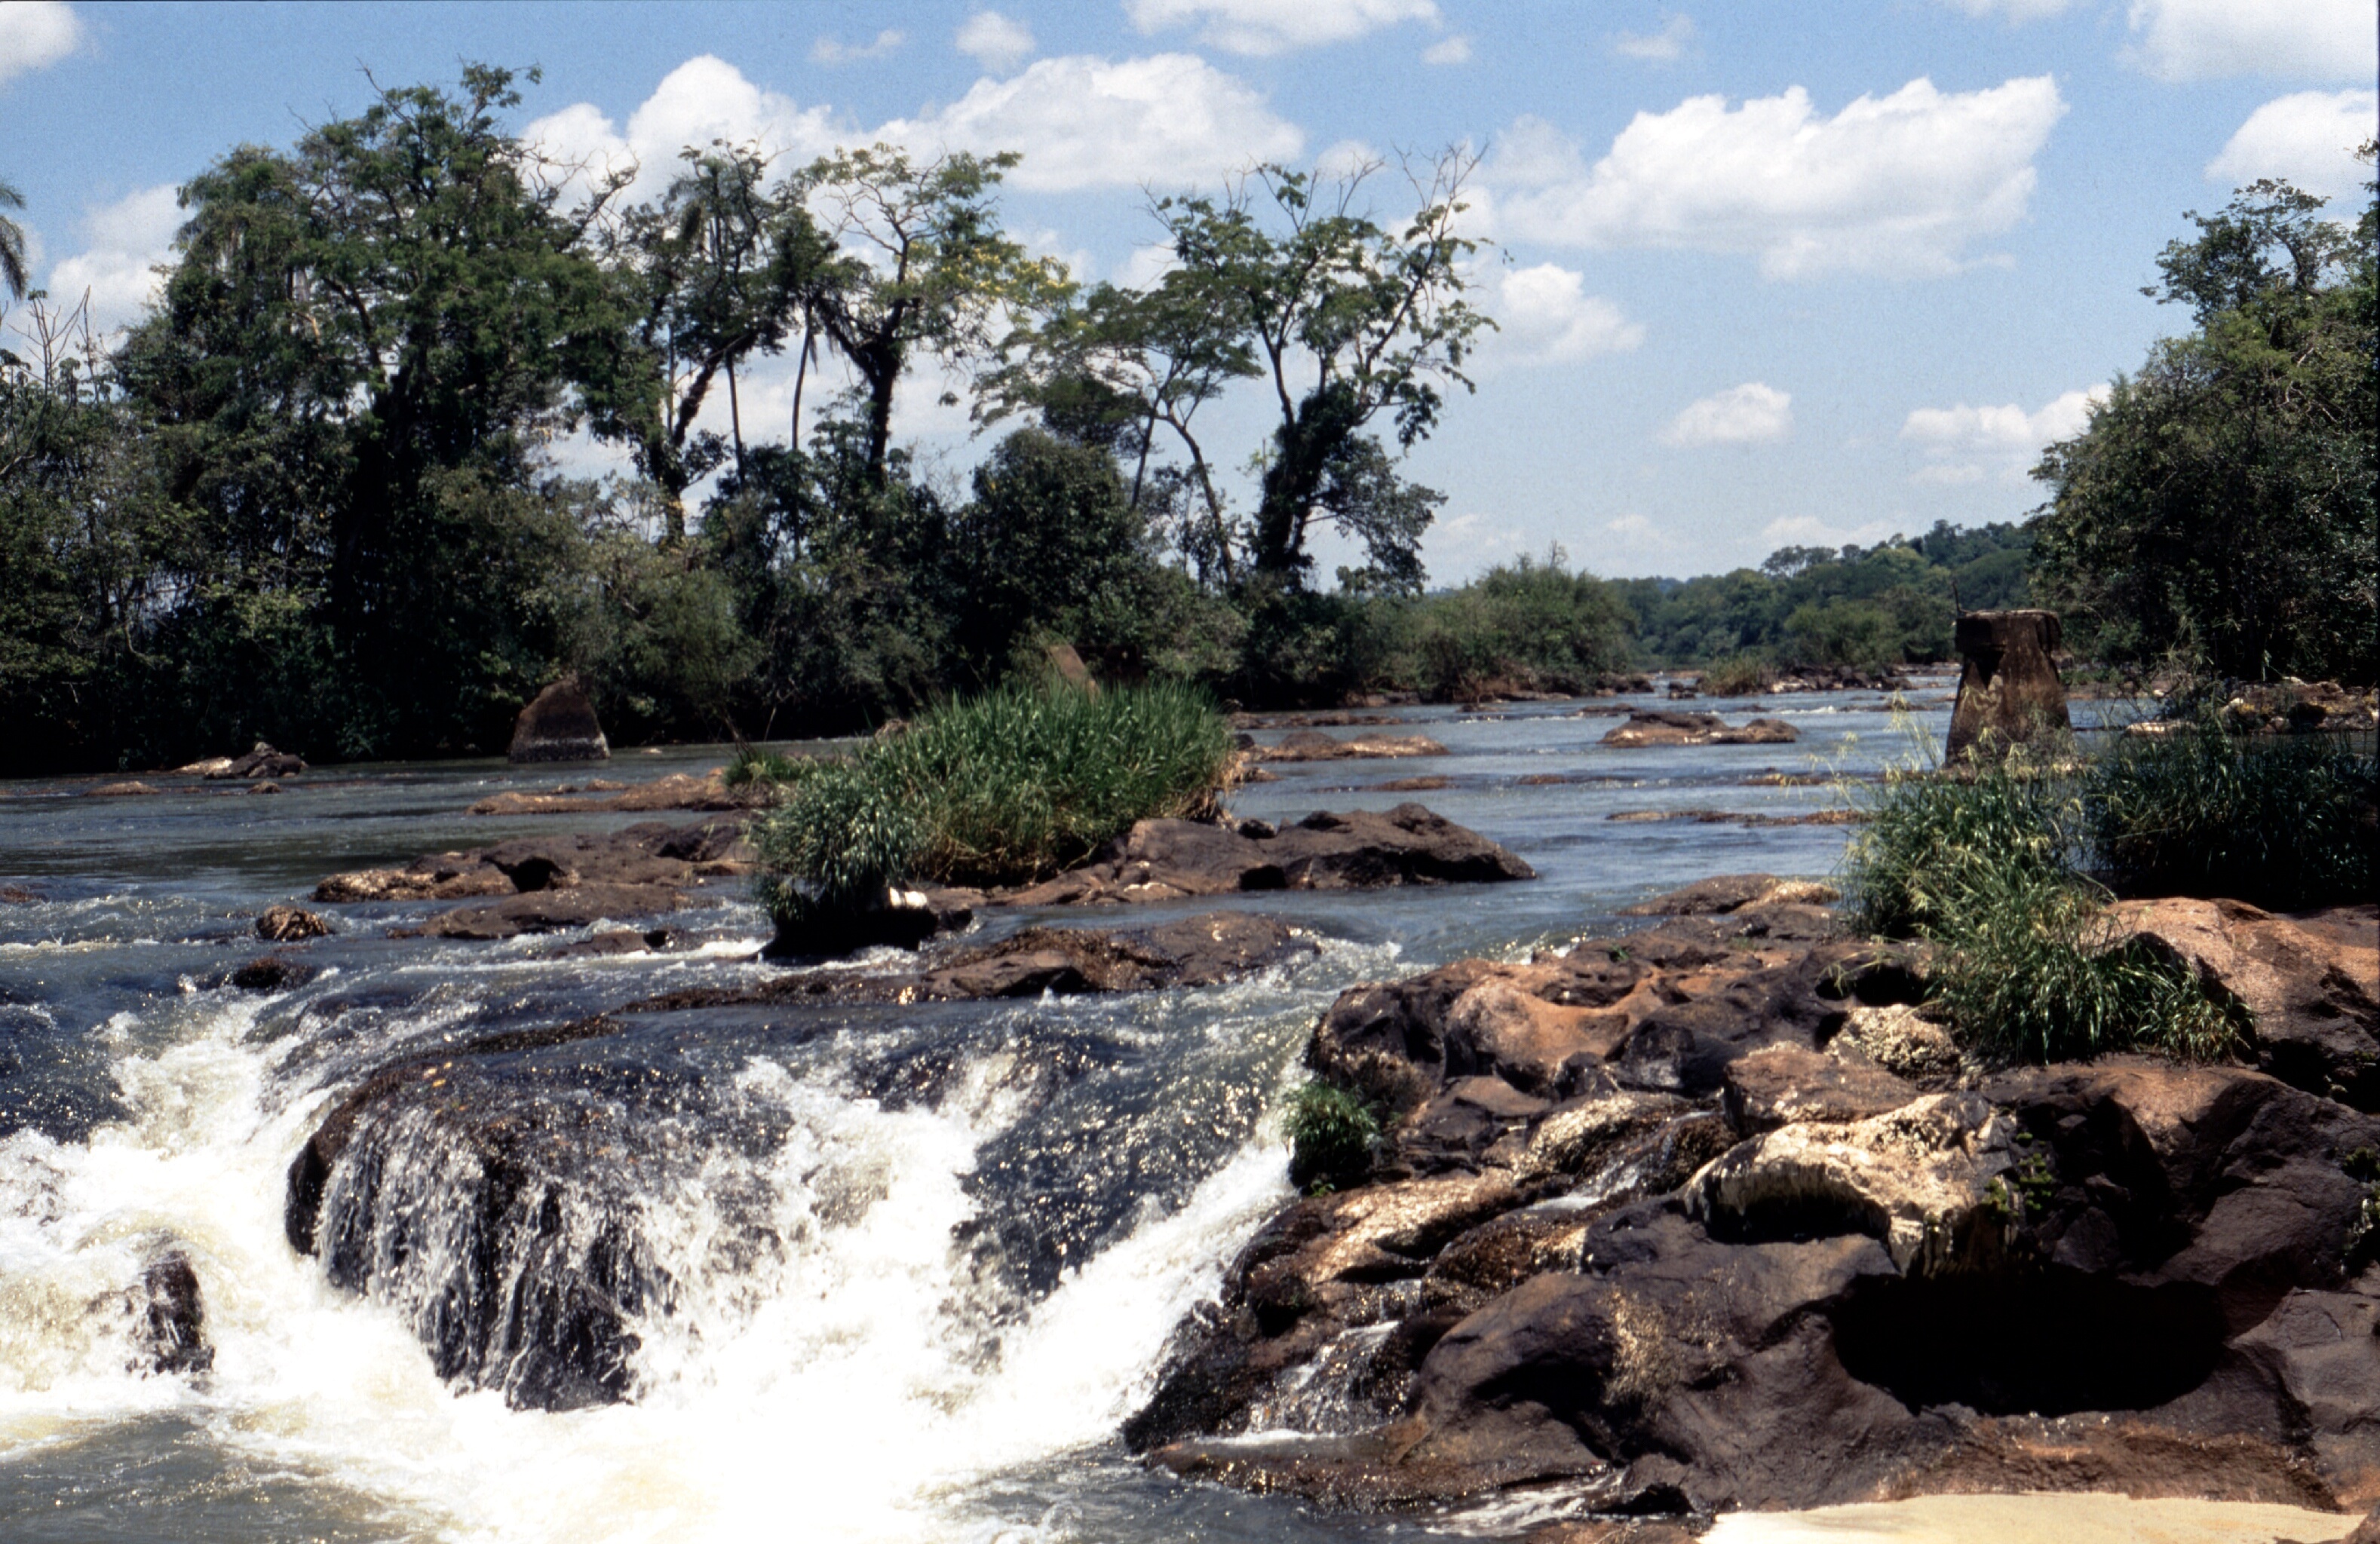
sea, coast, water, nature, rock, waterfall, shore, river, stream, rapid, body of water, roar, south america, iguazu, brazil, water feature, force of nature, imposing, impressive, iguaz waterfalls, national park iguaz